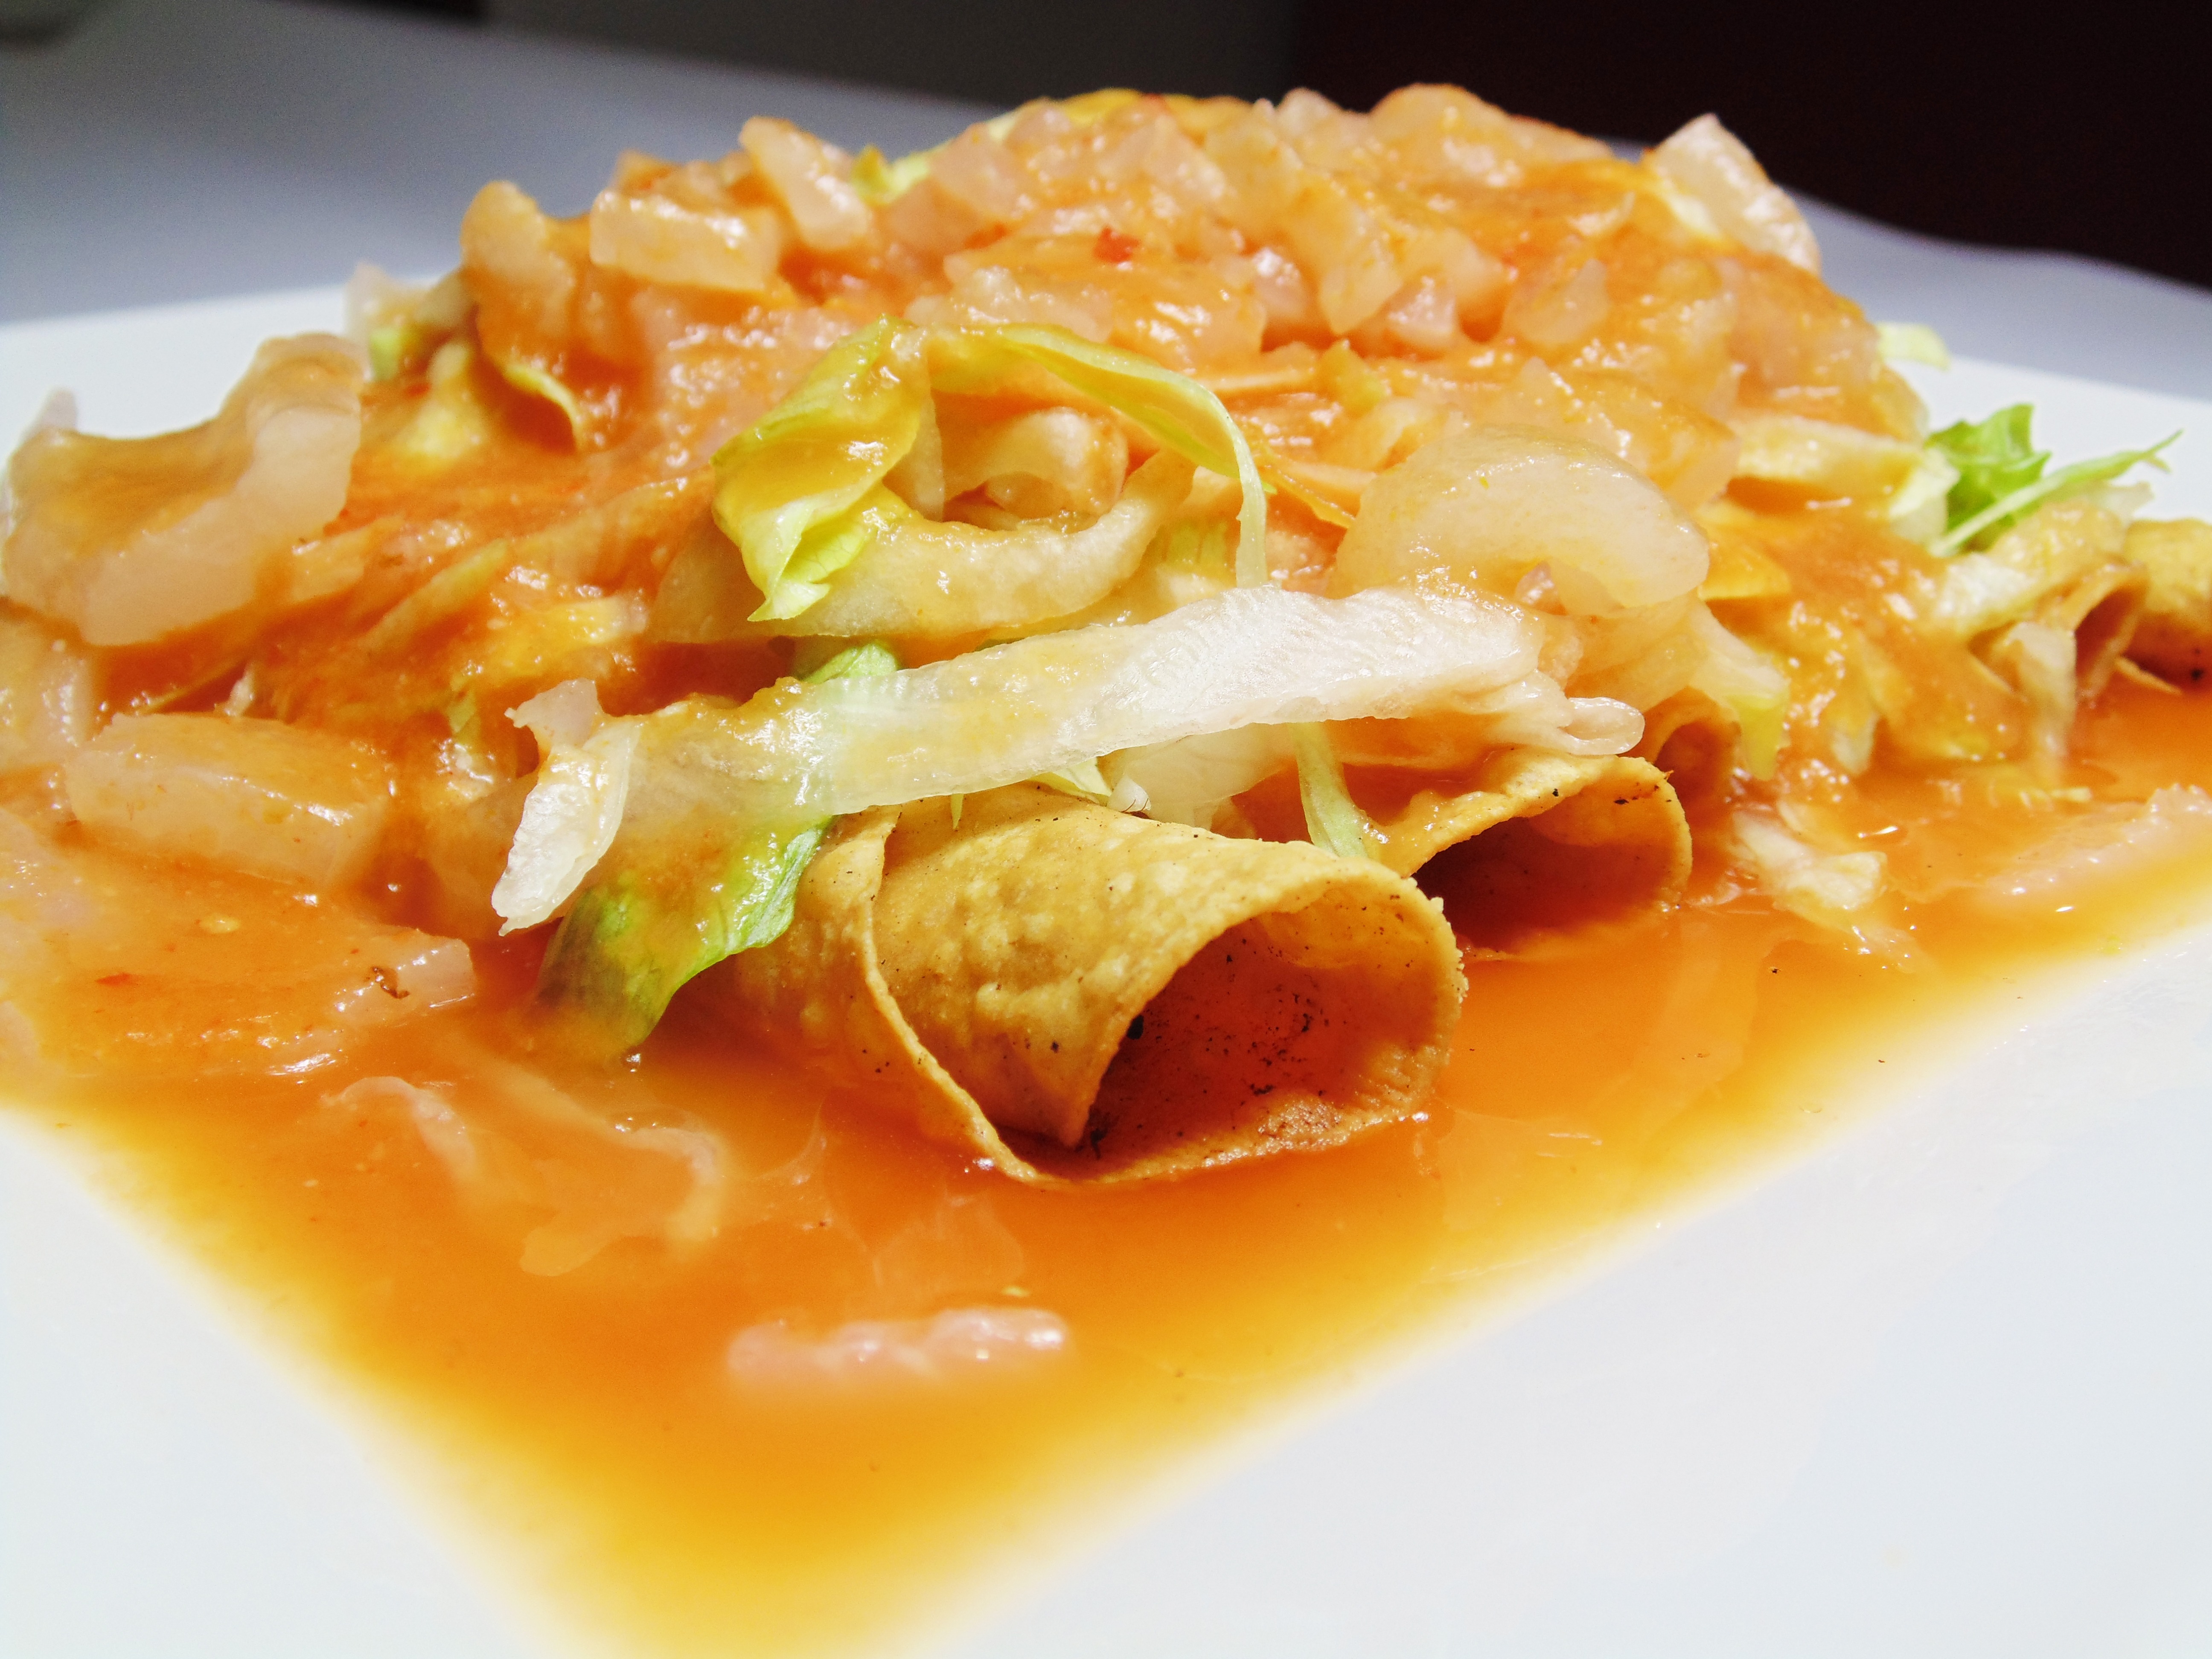
dish, meal, food, produce, vegetable, cuisine, asian food, vegetarian food, curry, thai food, italian food, mexican food